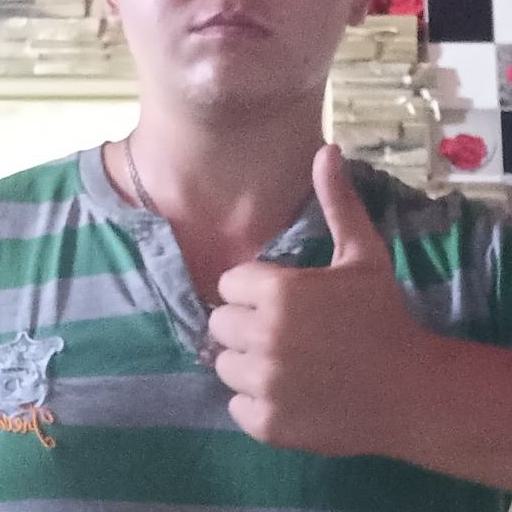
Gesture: like